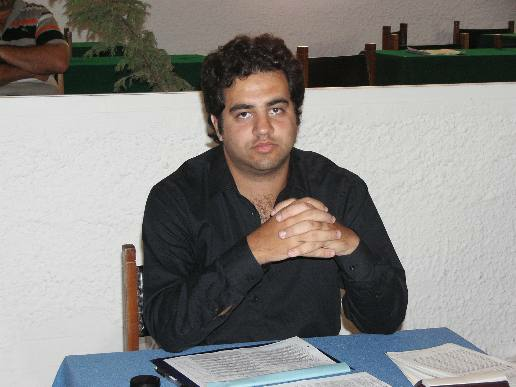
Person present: Yes